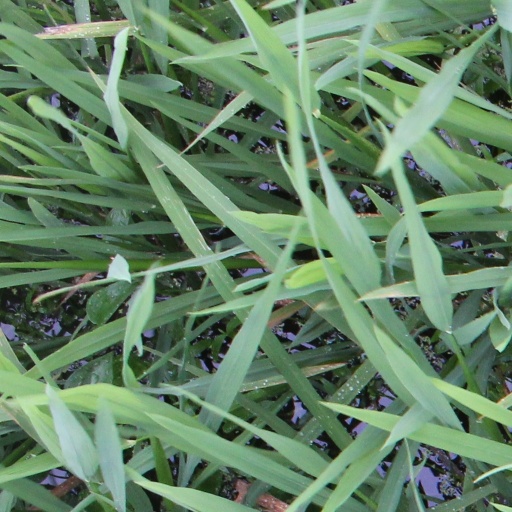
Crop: rice